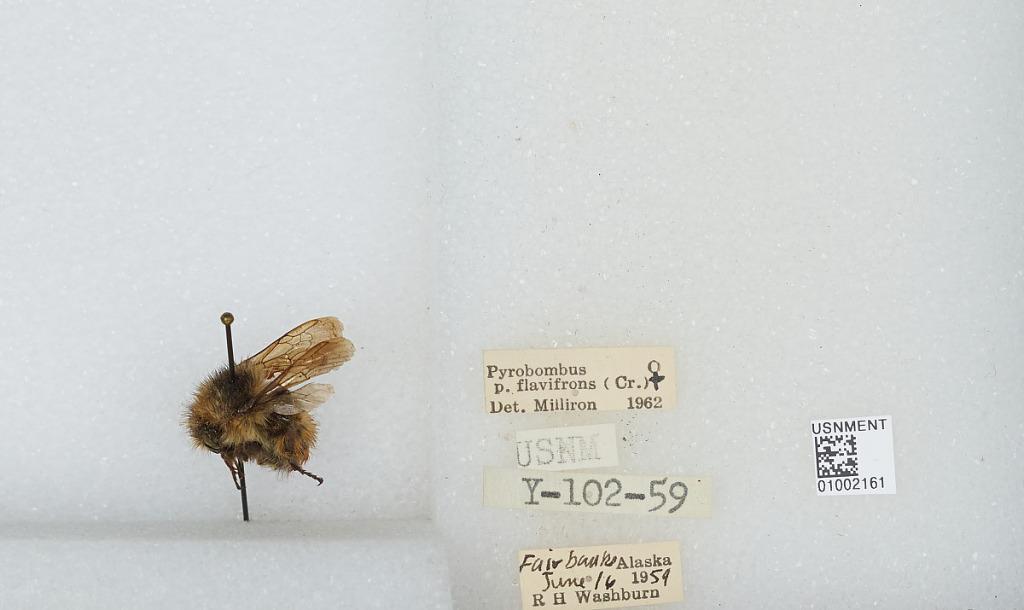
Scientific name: Bombus (Pyrobombus) flavifrons Cresson
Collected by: R. Washburn
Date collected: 1959-6-16
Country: United States
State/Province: Alaska
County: Fairbanks North Star
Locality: Fairbanks
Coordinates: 64.8436, -147.723
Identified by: Milliron